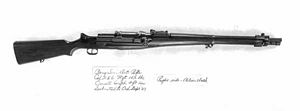
Gevær Bang
Gevær Bang
Gevær Bang var den danske hærs primære infanterivåben fra 1909.